Shimon Lankri

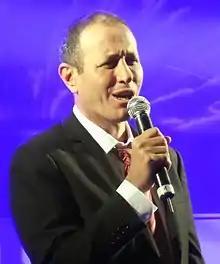
Lankri in 2014.

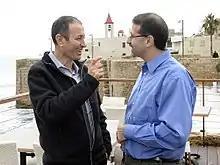
Lankri (on left) visiting Galilee.

Shimon Lankri (born 16 November 1961) is the former mayor of Acre, Israel (Akko). He was first elected in 2003, and reelected in 2008, 2013 and 2018.